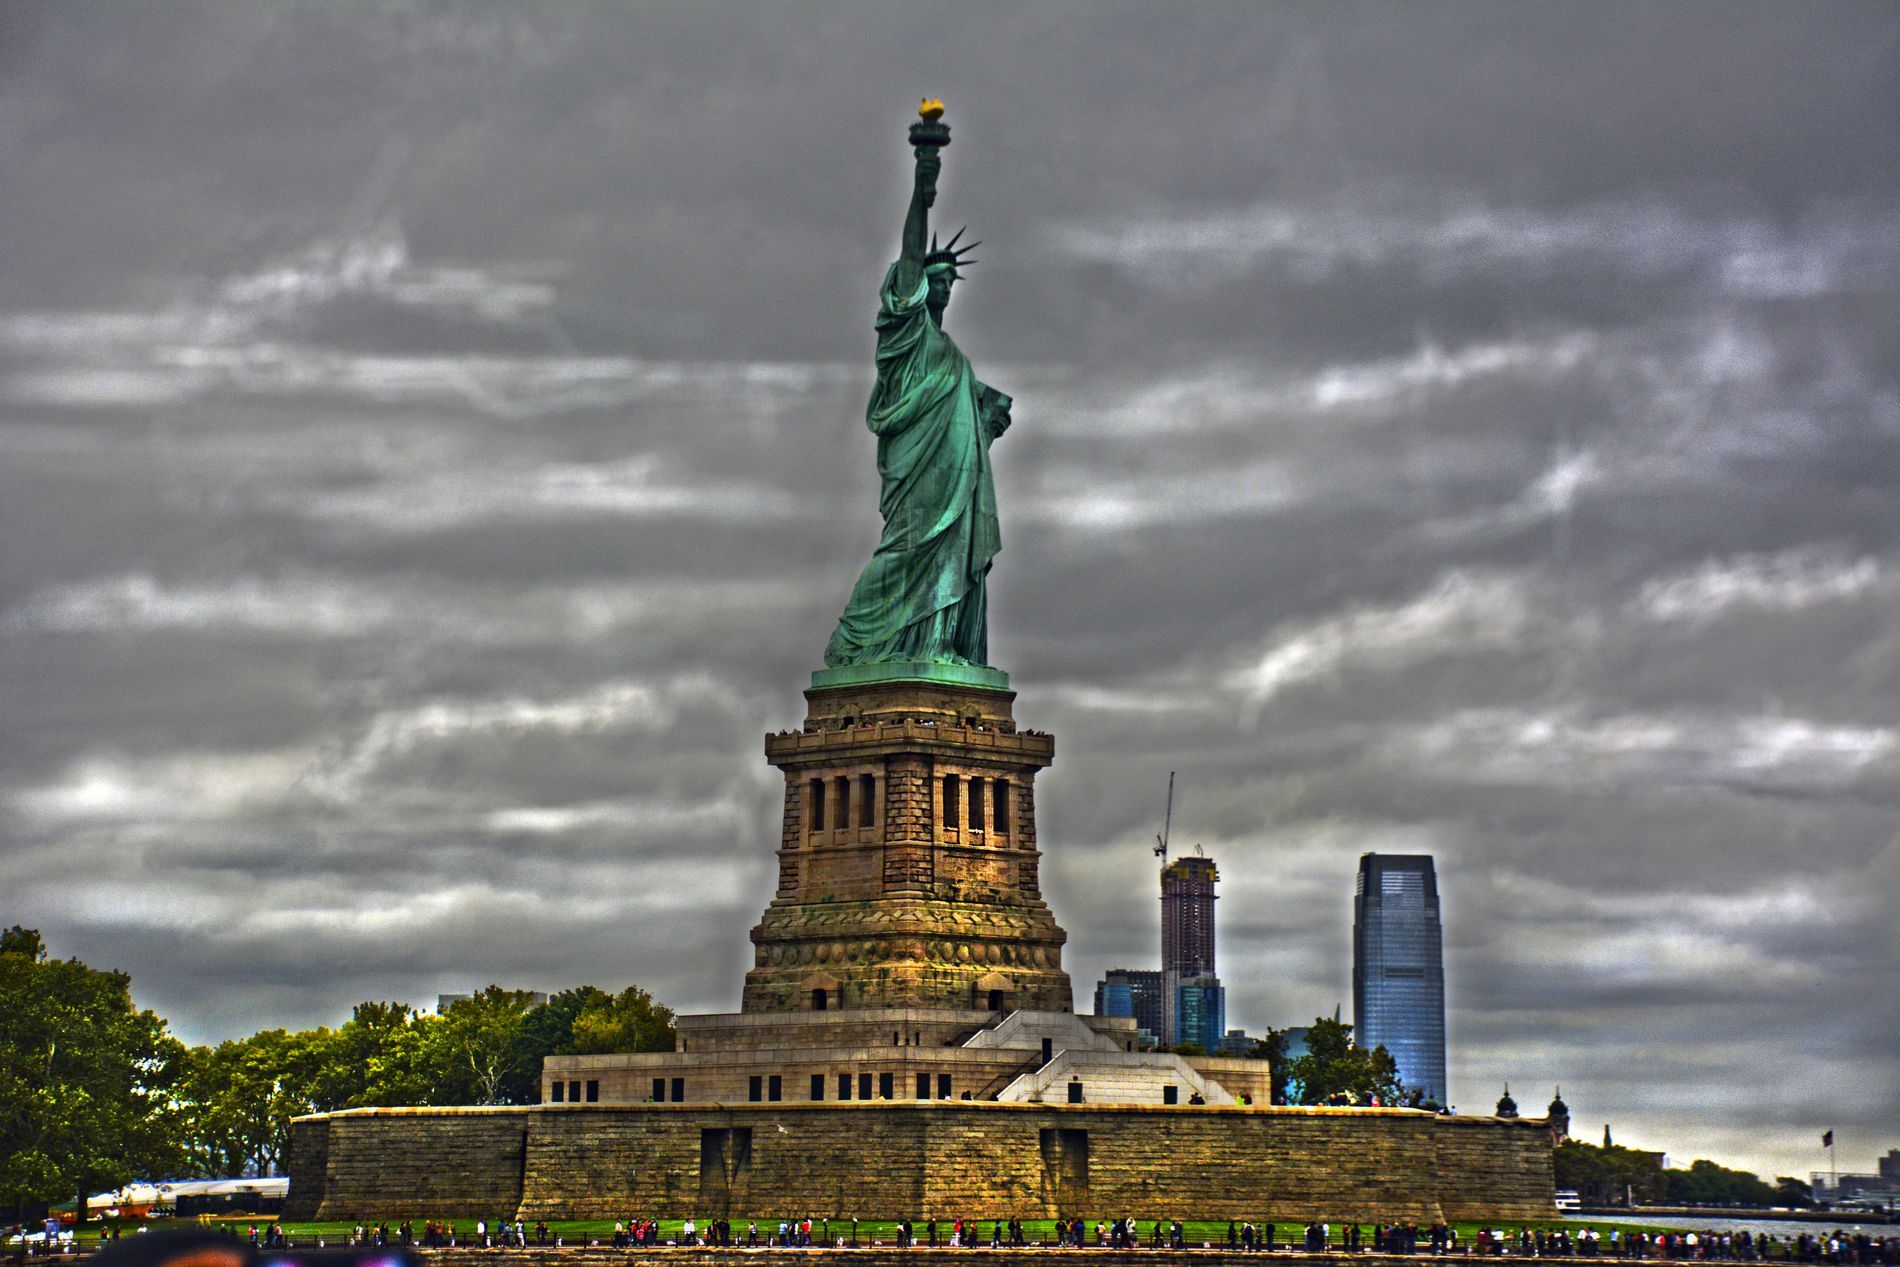
Statue of Liberty
A picture showing the Statue of Liberty and the surrounding area with many visitors around it and a cloudy sky behind it.
Taken at a low angle in cloudy daylight, the picture shows the Statue of Liberty with some towers and a cloudy sky behind it. Part of the sea appears behind the statue, indicating that the area is coastal. The color palette includes muted tones of gray, green, and earthy browns, creating a warm, cloudy atmosphere.
Labels: Art, Person, Sculpture, Statue, Landmark, Statue of Liberty, Architecture, Beacon, Building, Lighthouse, Tower, City, Metropolis, Urban, stone pedestal, Sky, trees, towers, stonewall, walkway, gr, garden, sea, building
Camera: NIKON CORPORATION NIKON D7100
Lens: 18.0-140.0 mm f/3.5-5.6, AF-S DX Nikkor 18-140mm f/3.5-5.6G ED VR
Aperture: F4.8
Exposure: 1/2000 sec
ISO: 560
Focal length: 52.0 mm